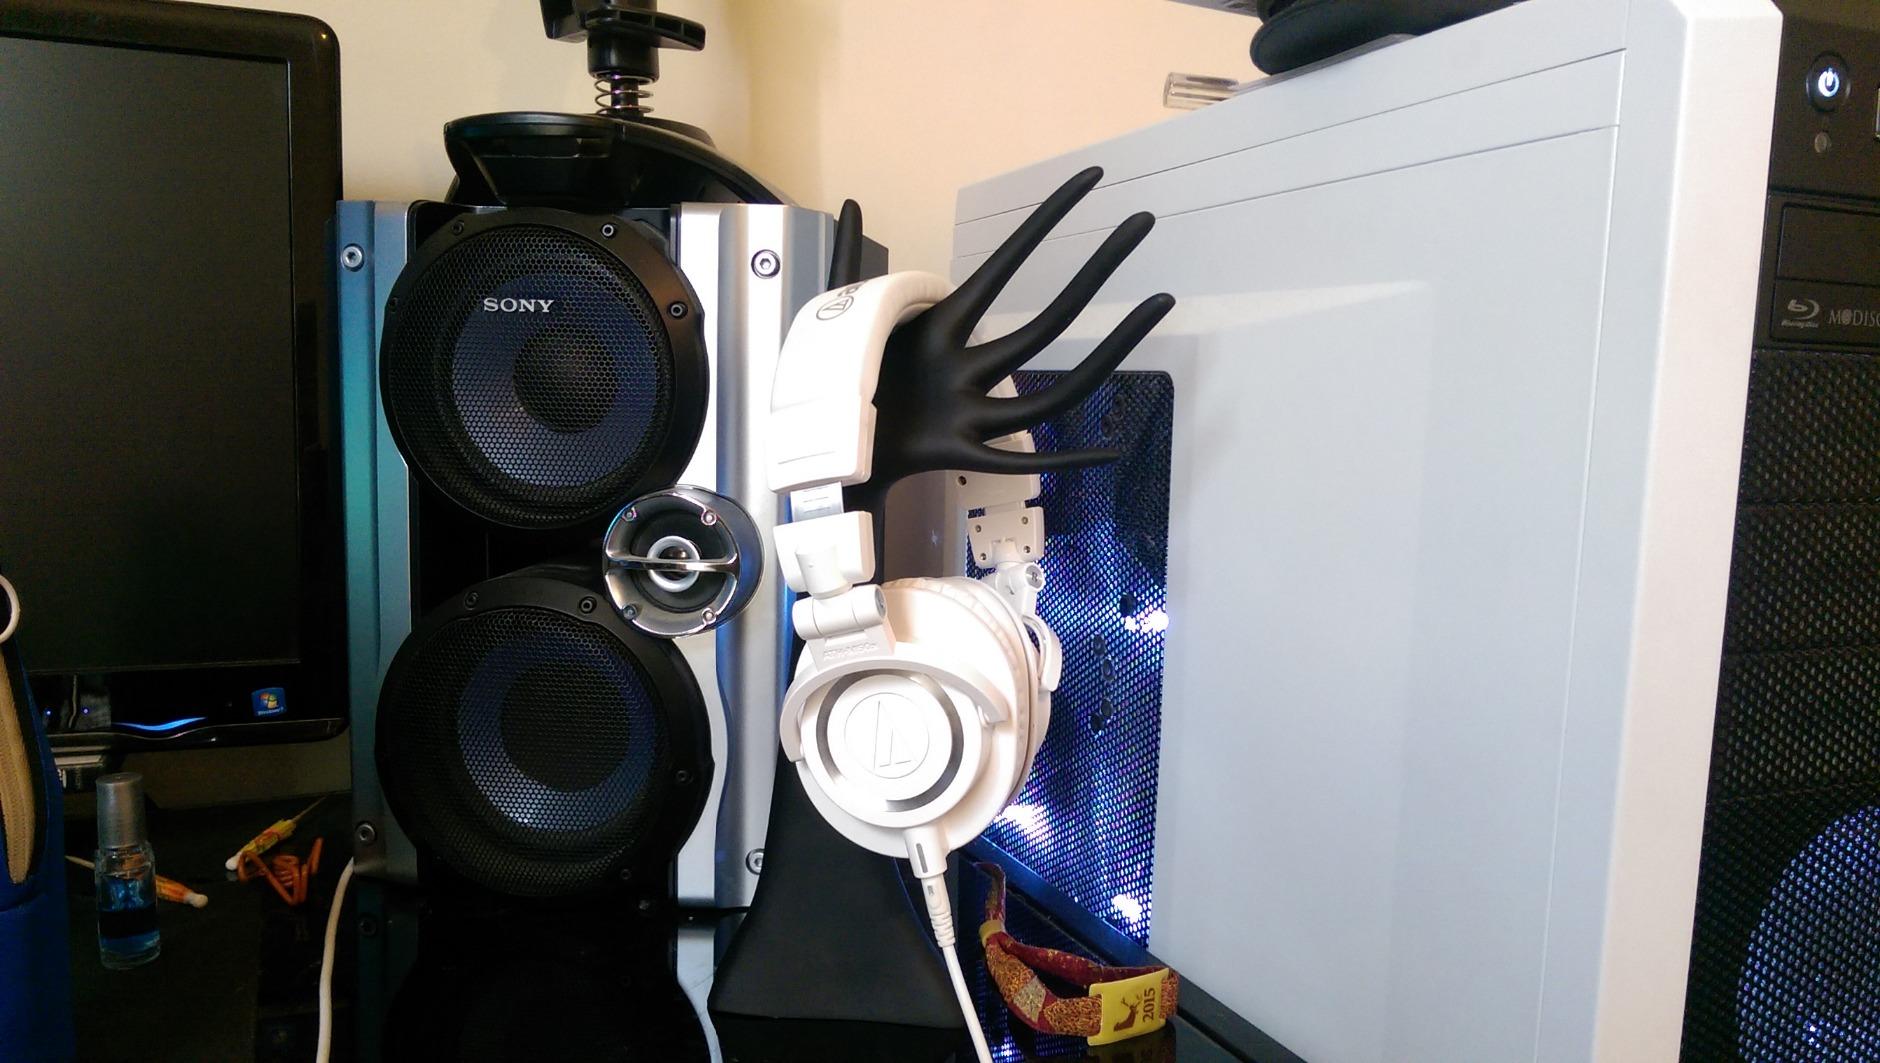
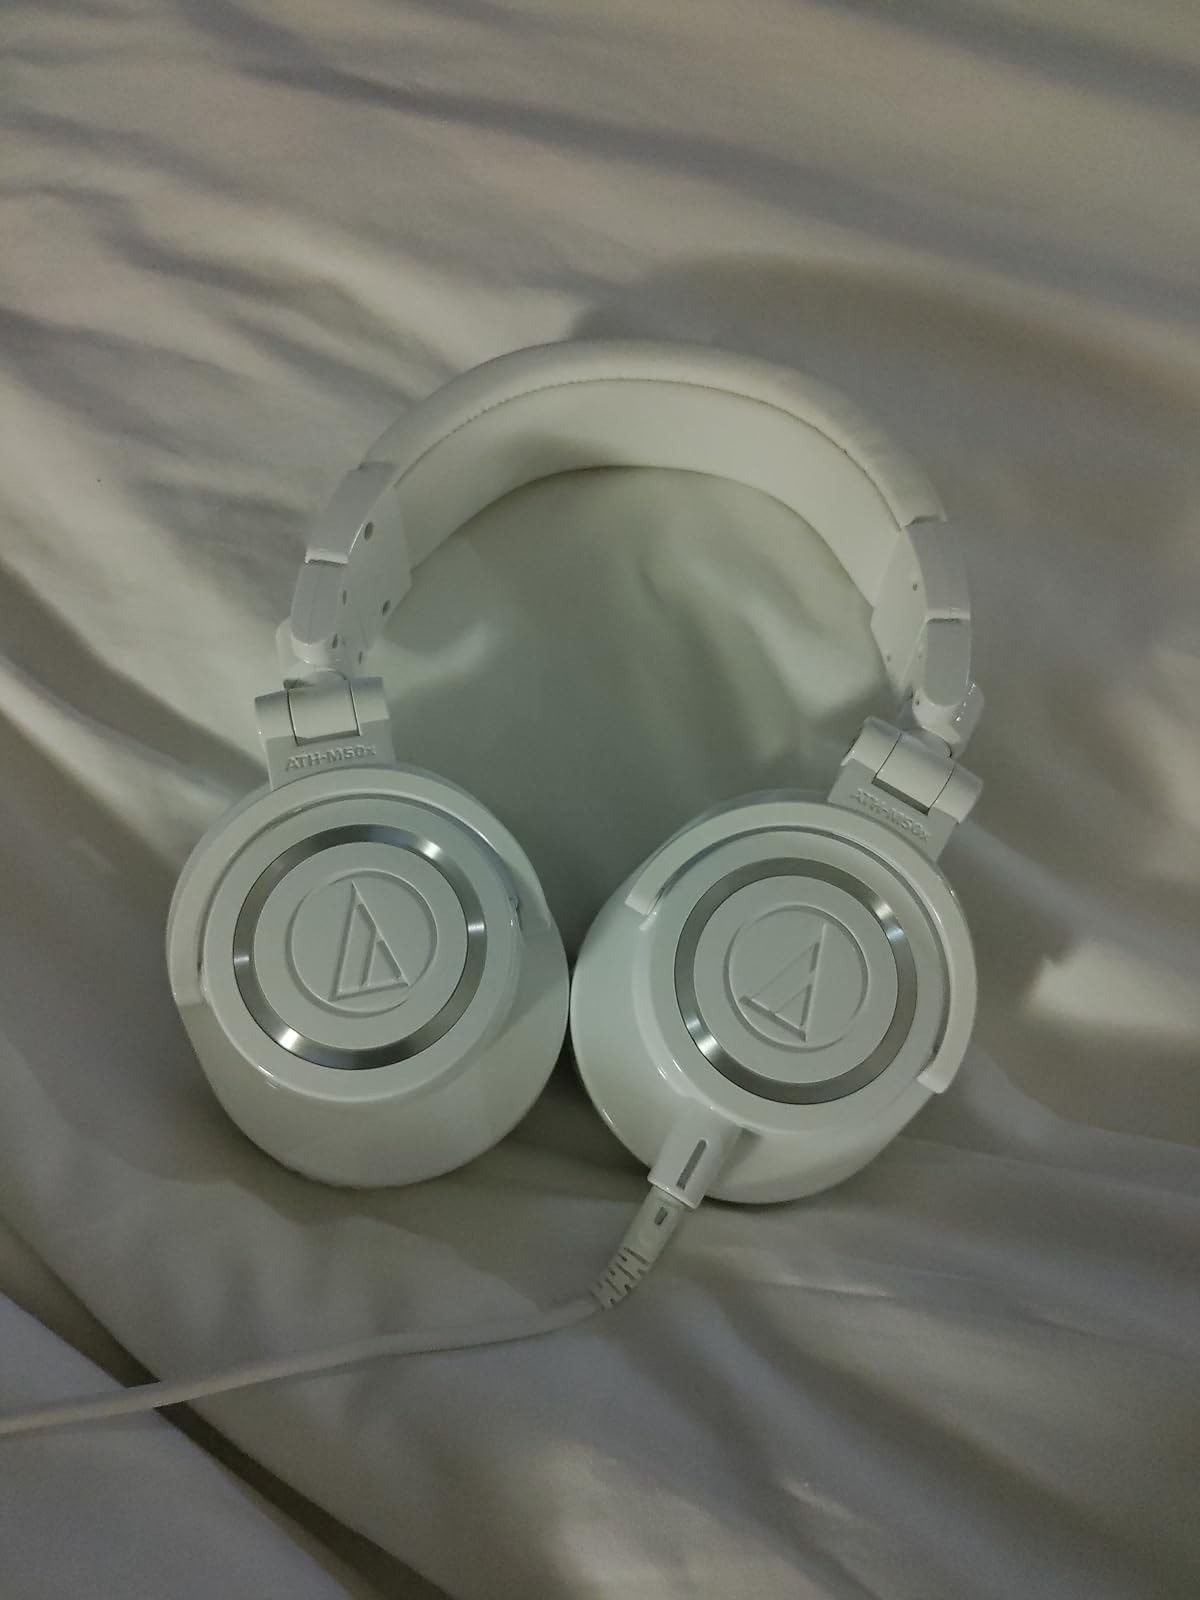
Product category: headphones
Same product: yes